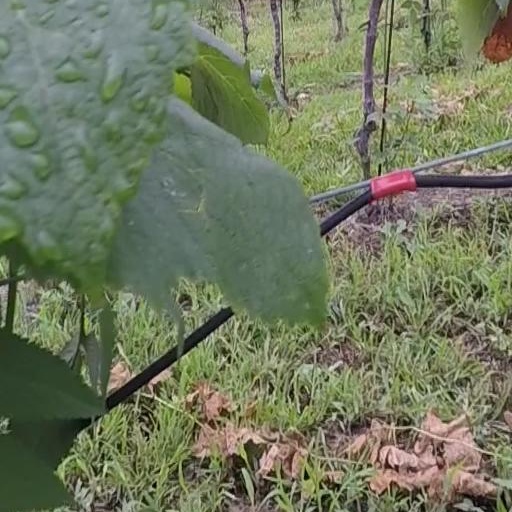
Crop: grape